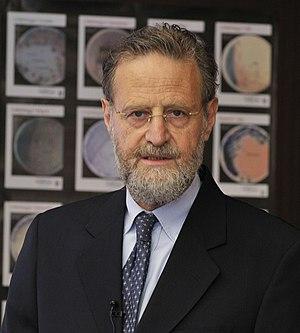
Dr. Alain Rambach devant un poster illustrant des boites de Petri contenant les milieux chromogènes développés par la société CHROMagar
Alain Rambach, né en 1946 à Paris, est un chercheur en microbiologie, pionnier du génie génétique et inventeur de milieux chromogènes permettant l'identification à l'œil nu de certaines bactéries par l'apparition d'une coloration spécifique.